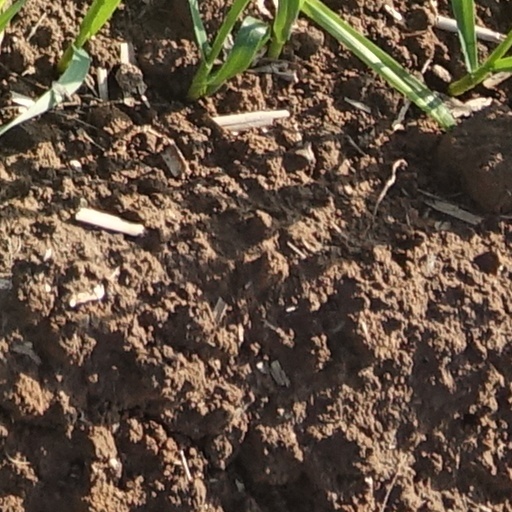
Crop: wheat